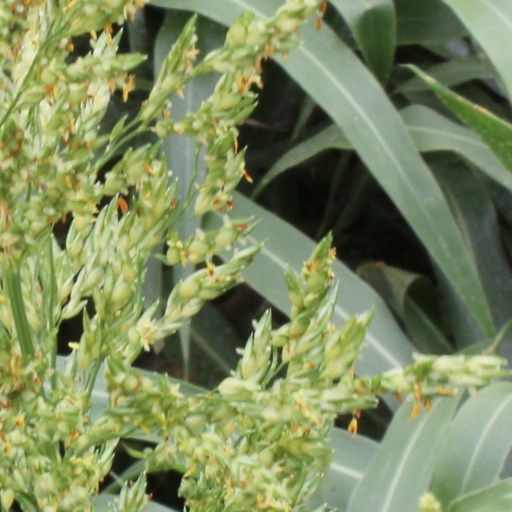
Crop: sorghum